Chuck (engineering)

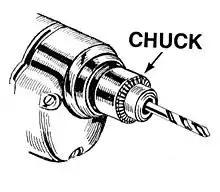
A chuck on a power drill, showing the teeth that engage with the key

A chuck is a specialized type of clamp used to hold an object with radial symmetry, especially a cylinder. In a drill, a mill and a transmission, a chuck holds the rotating tool; in a lathe, it holds the rotating workpiece.